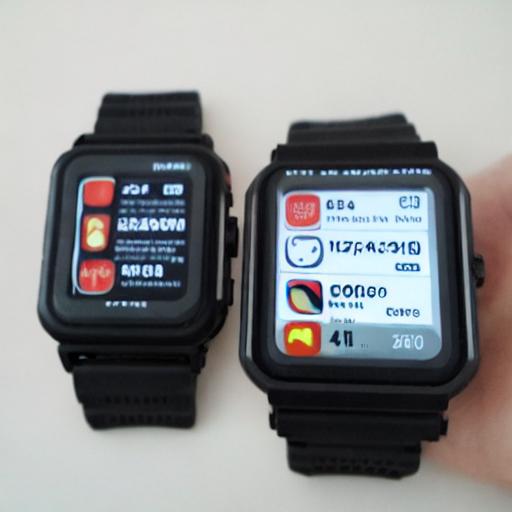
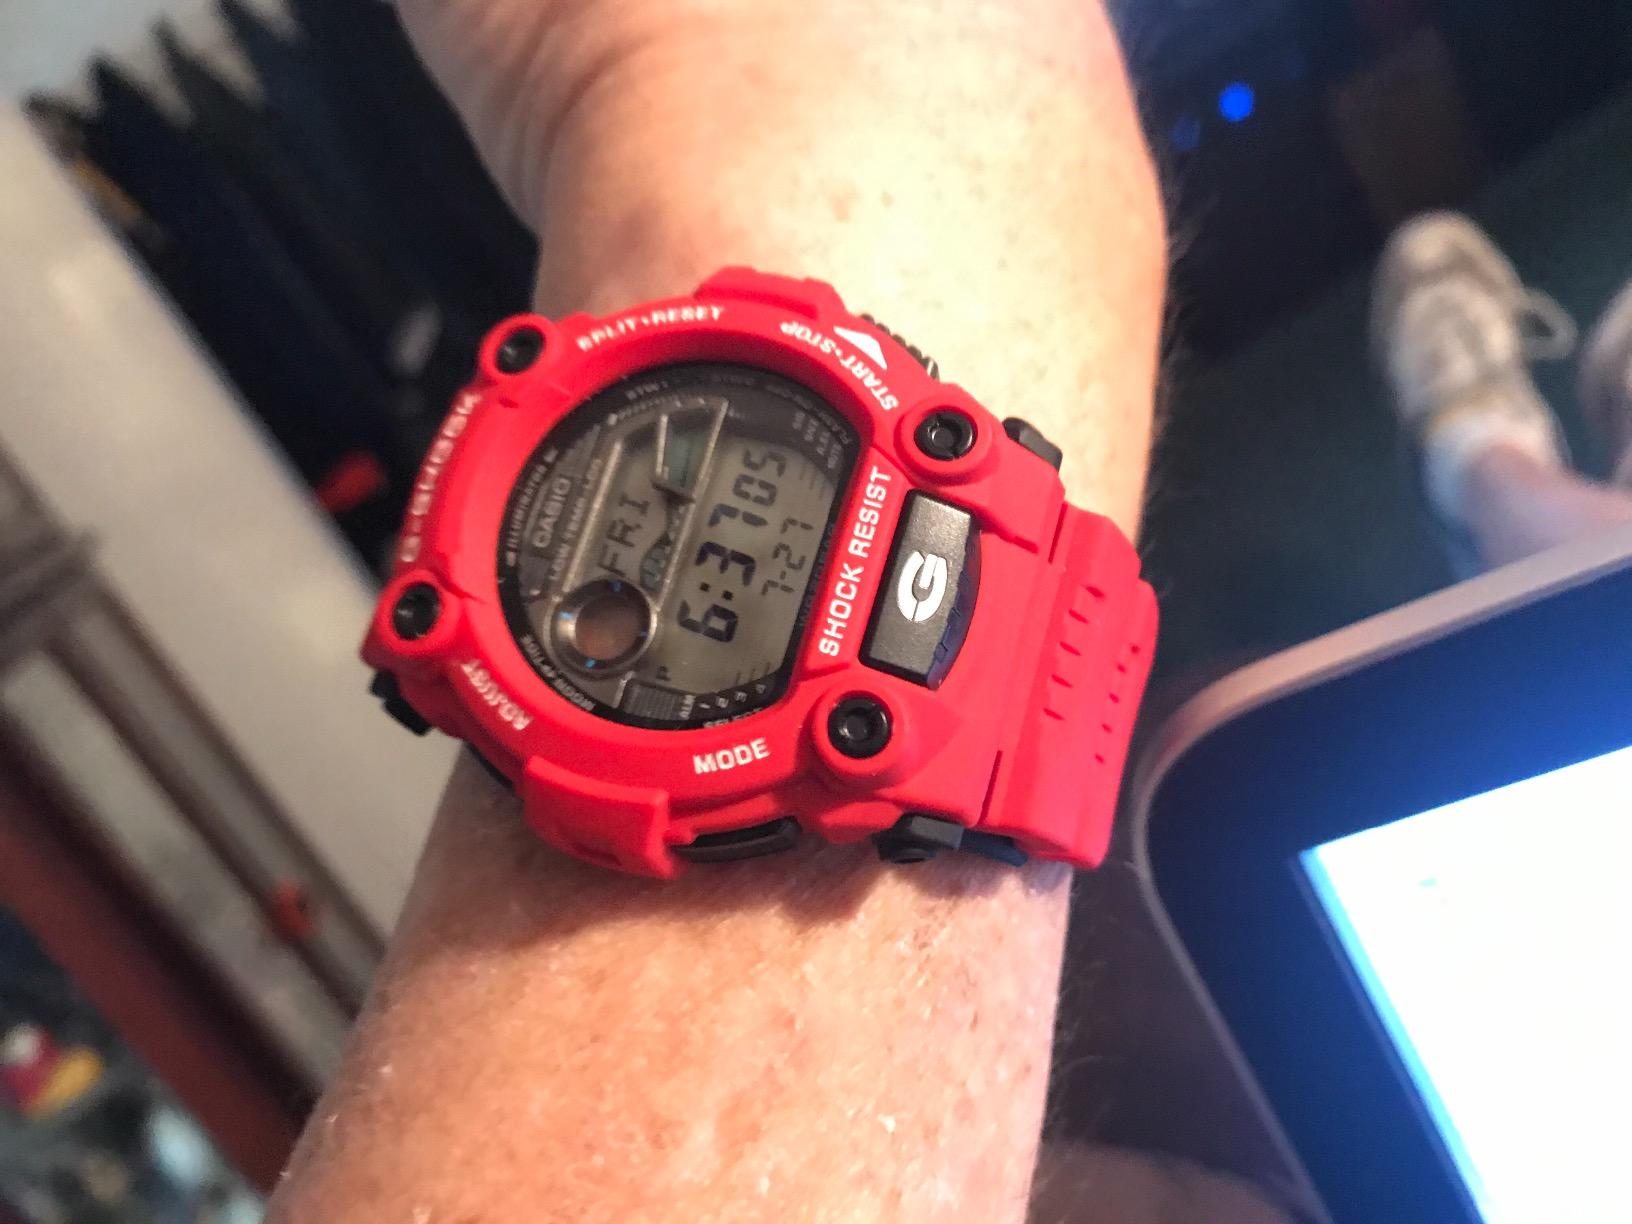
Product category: accessories_watch
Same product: no